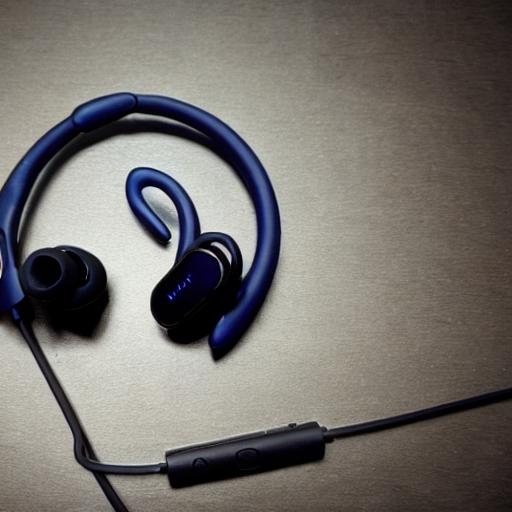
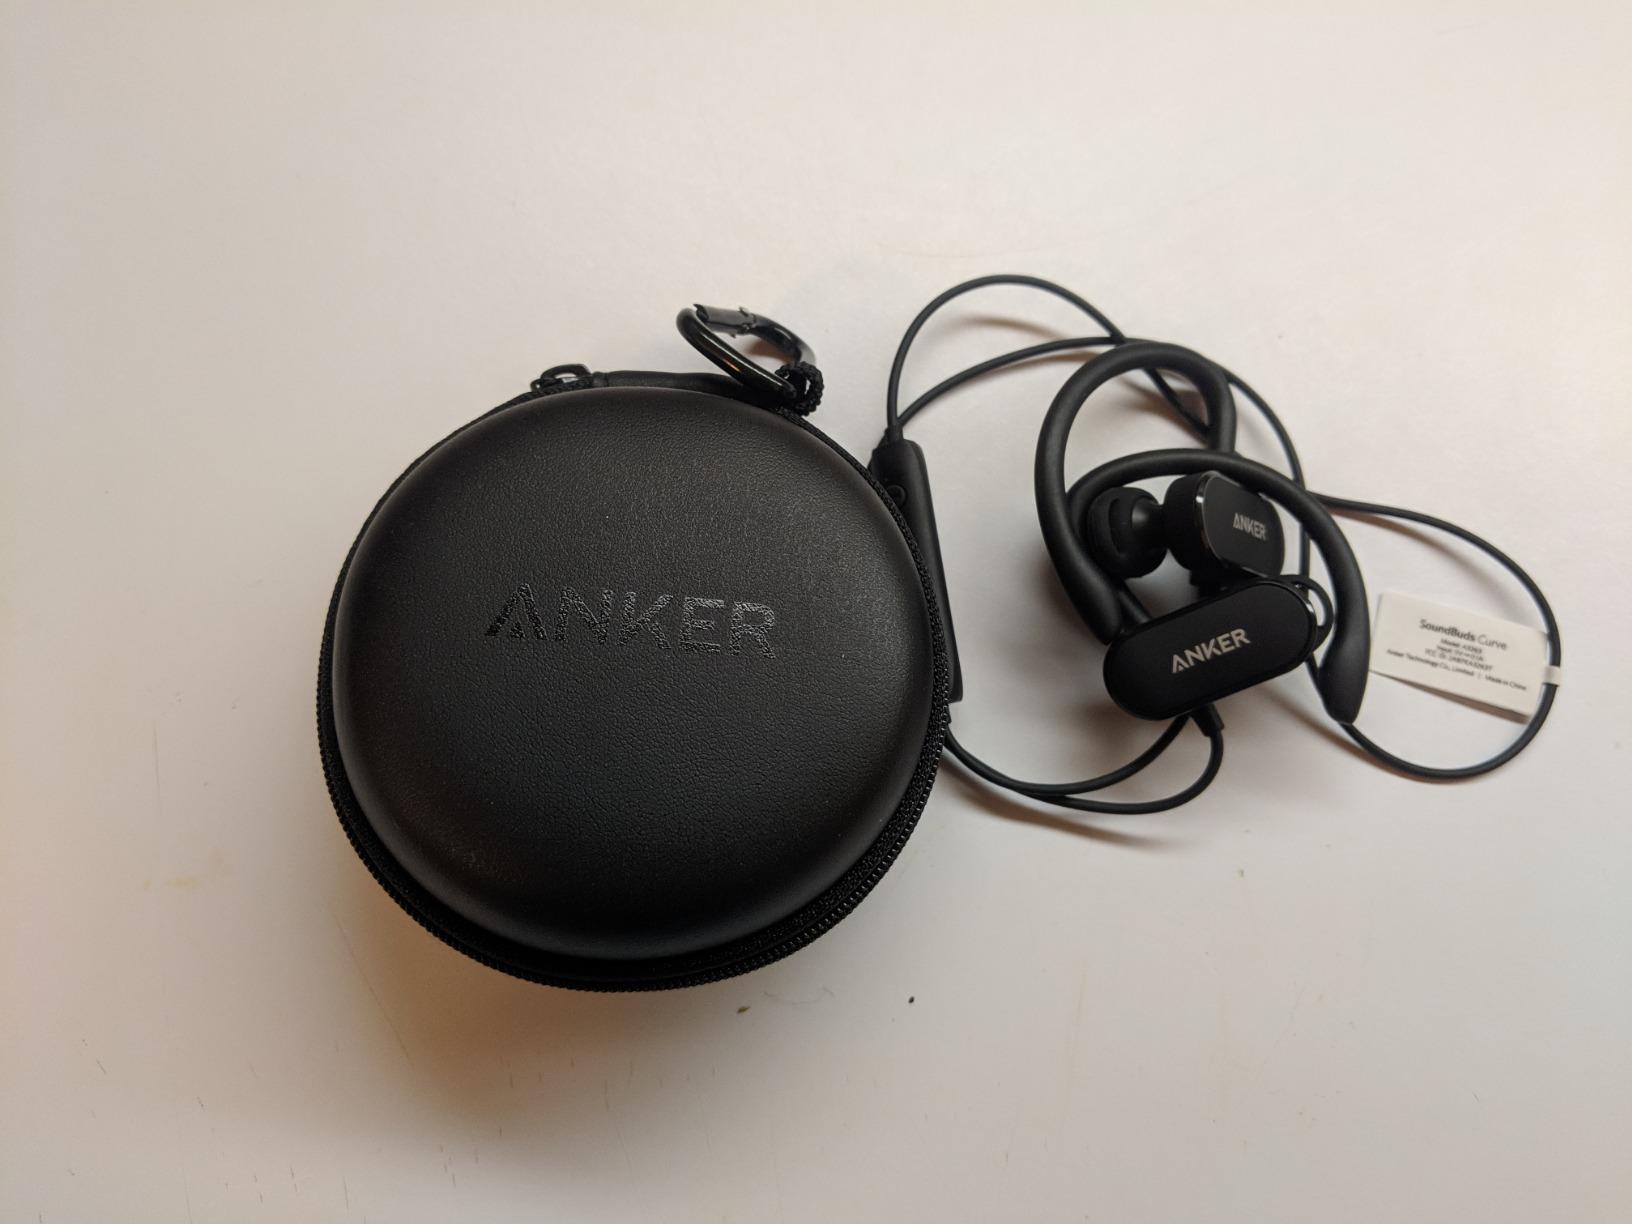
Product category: headphones
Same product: no